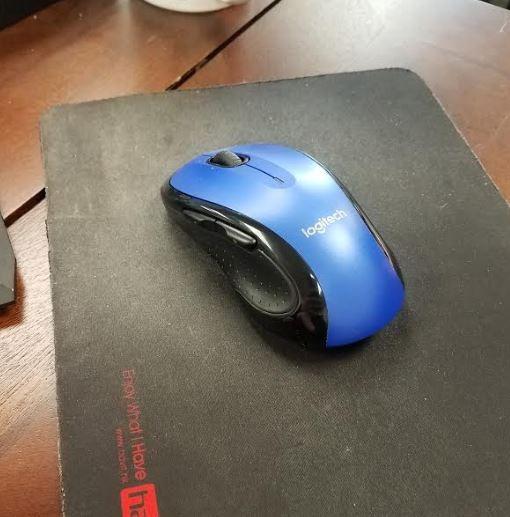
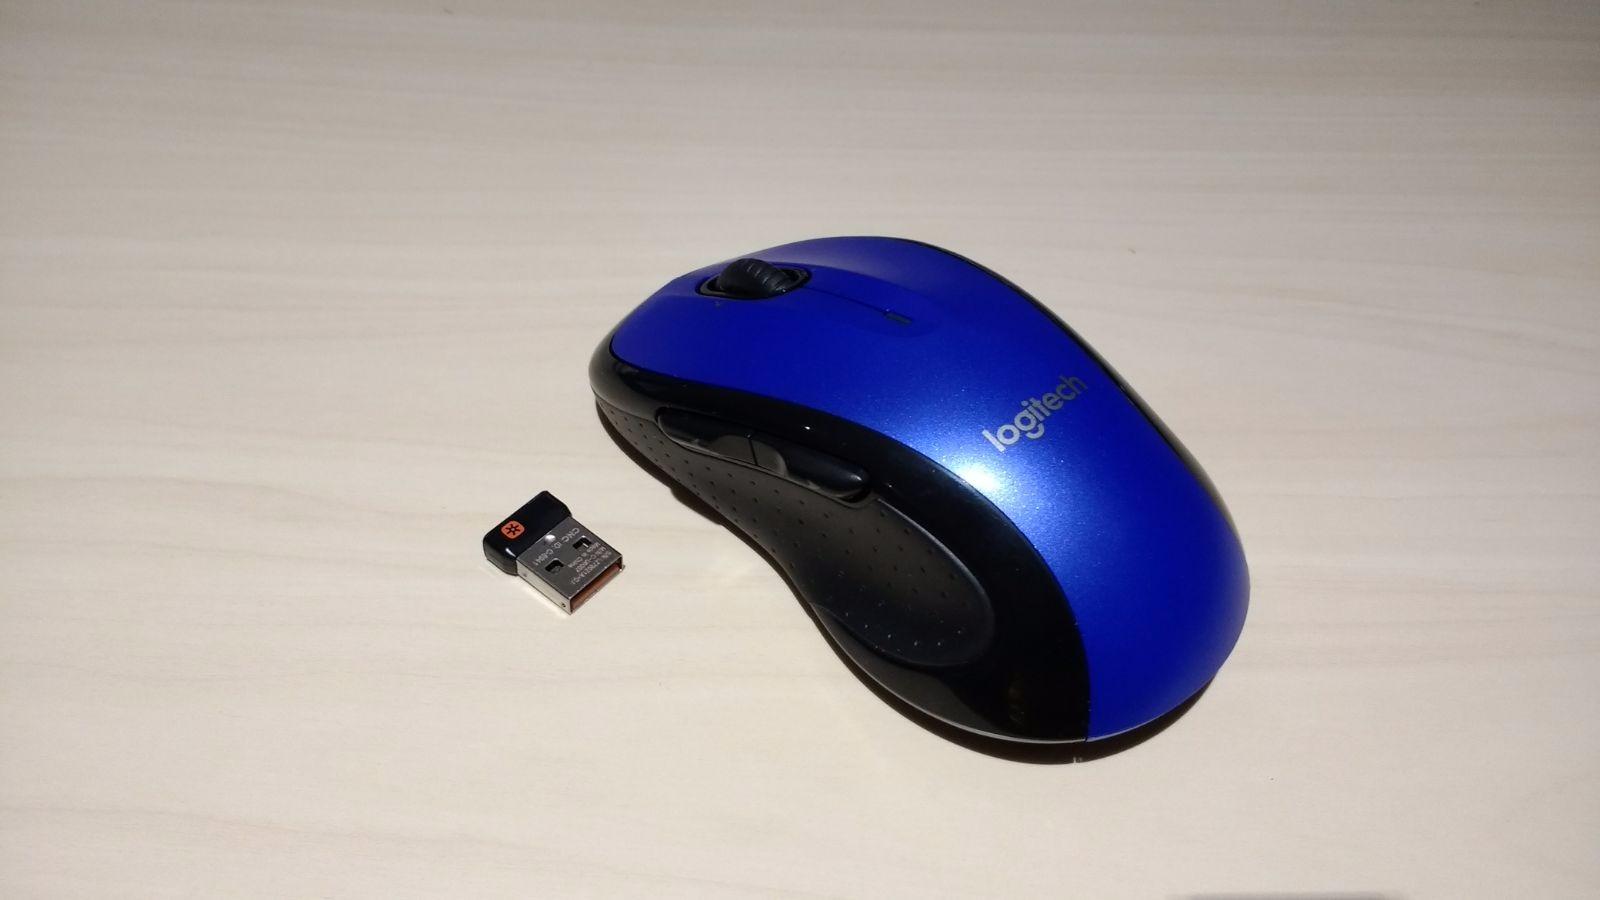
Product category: mouse
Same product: yes